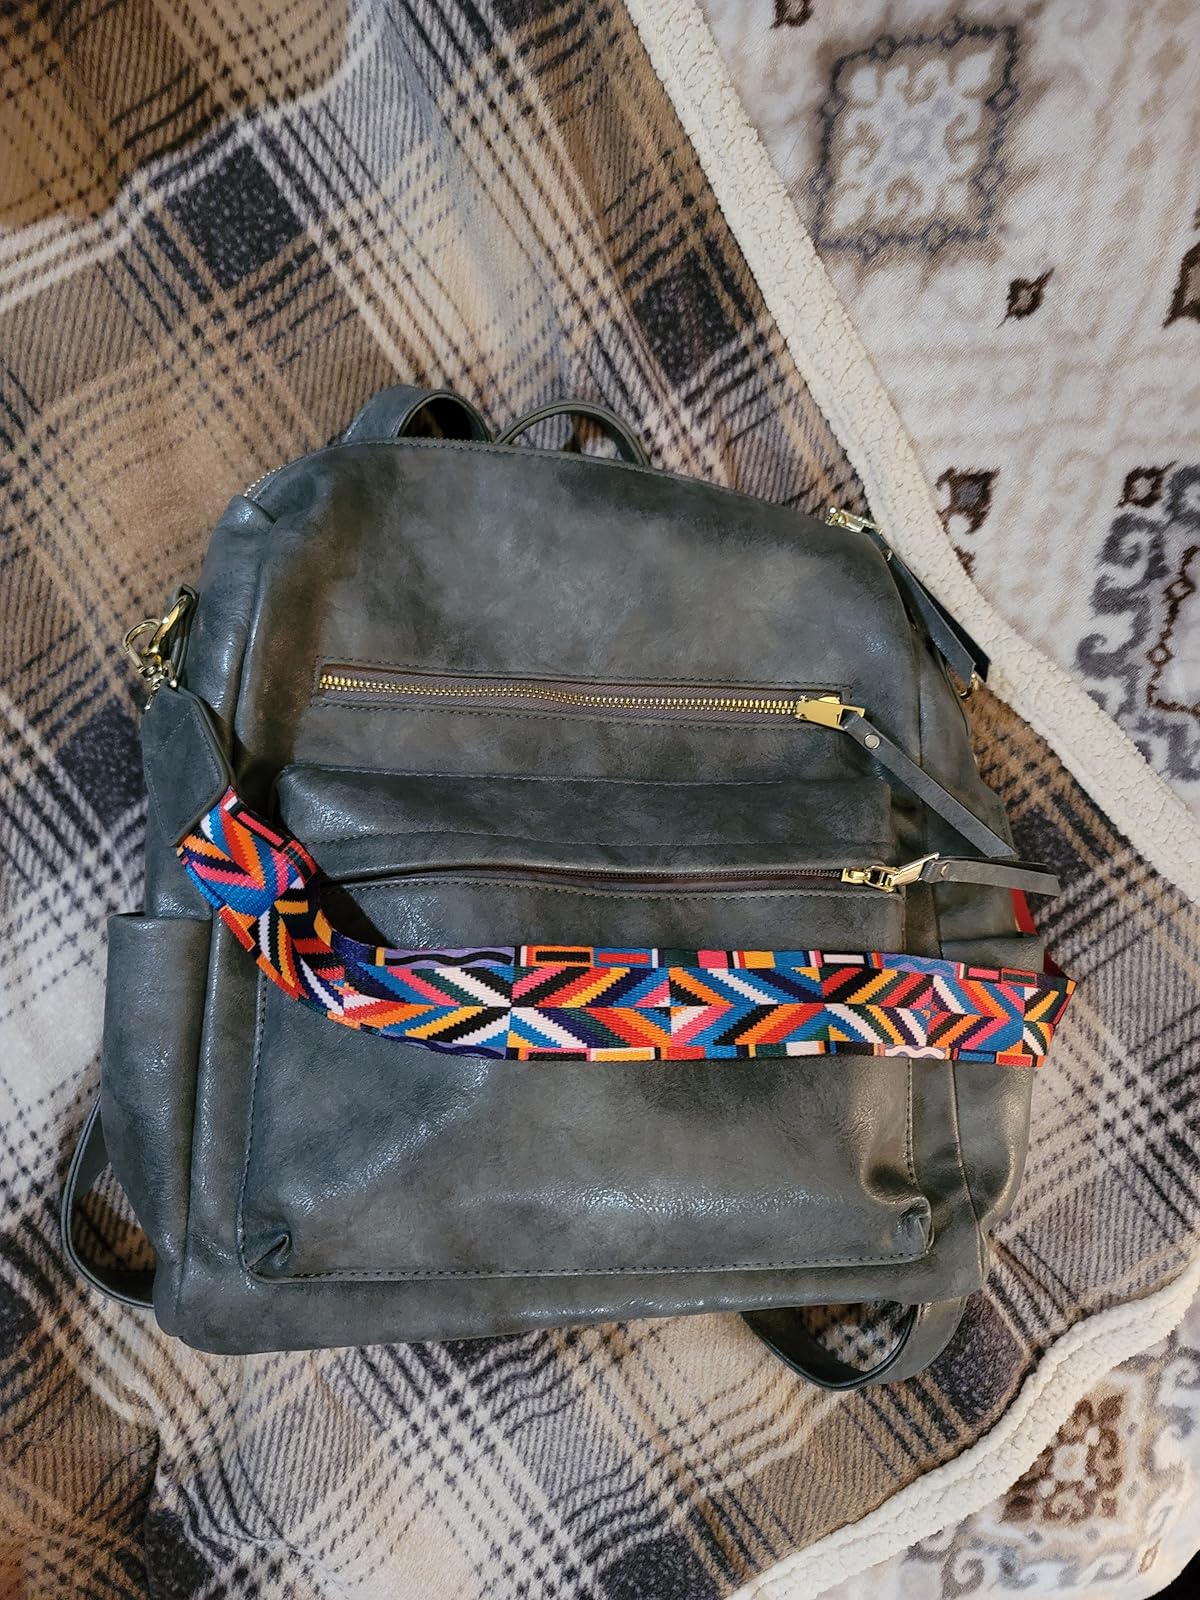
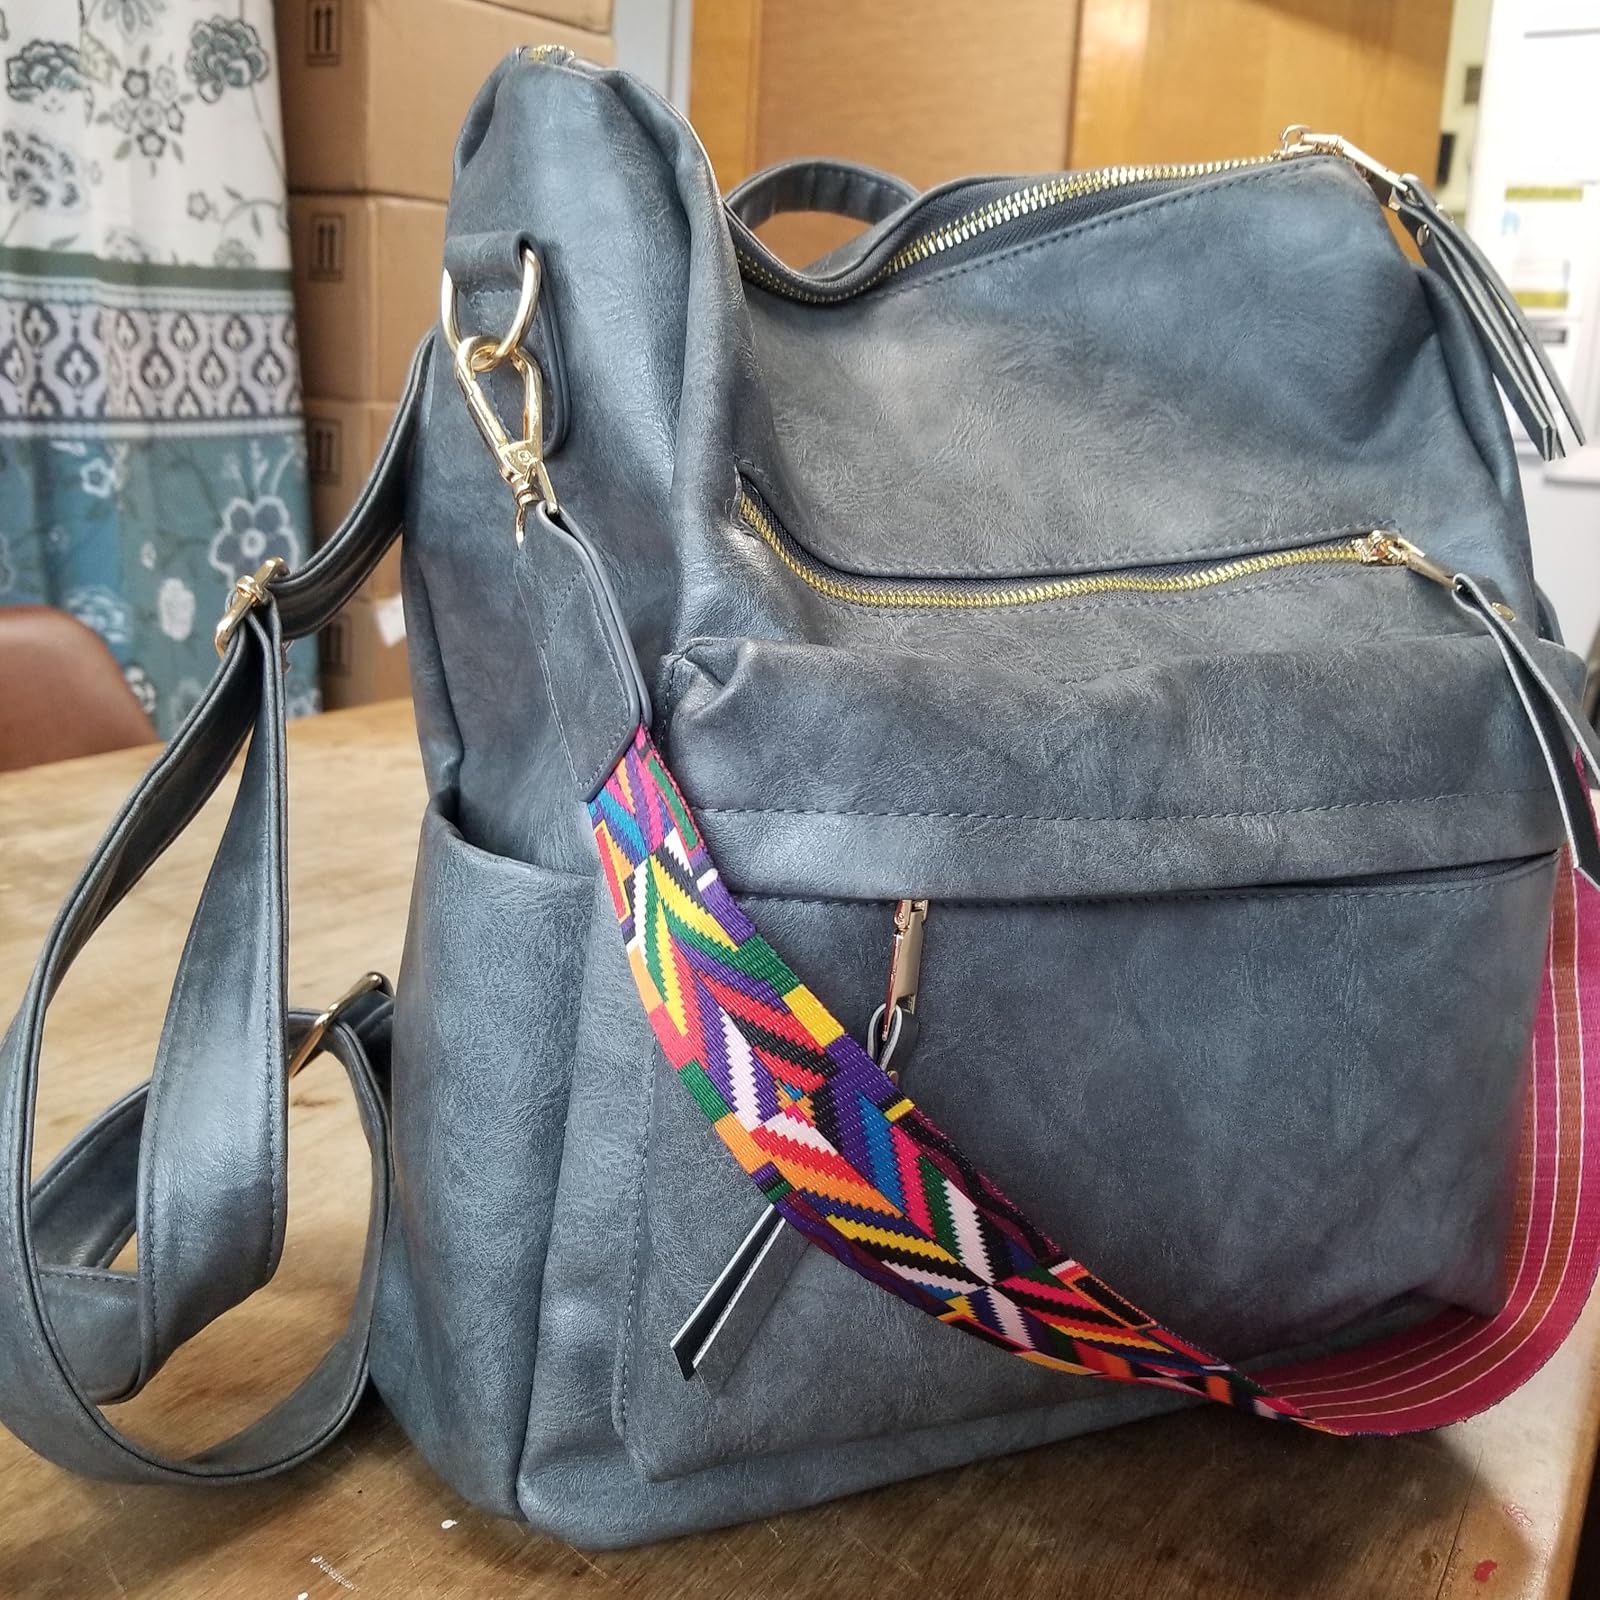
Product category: accessories_handbag
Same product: yes